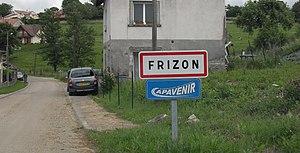
panneau d'entrée de Frizon